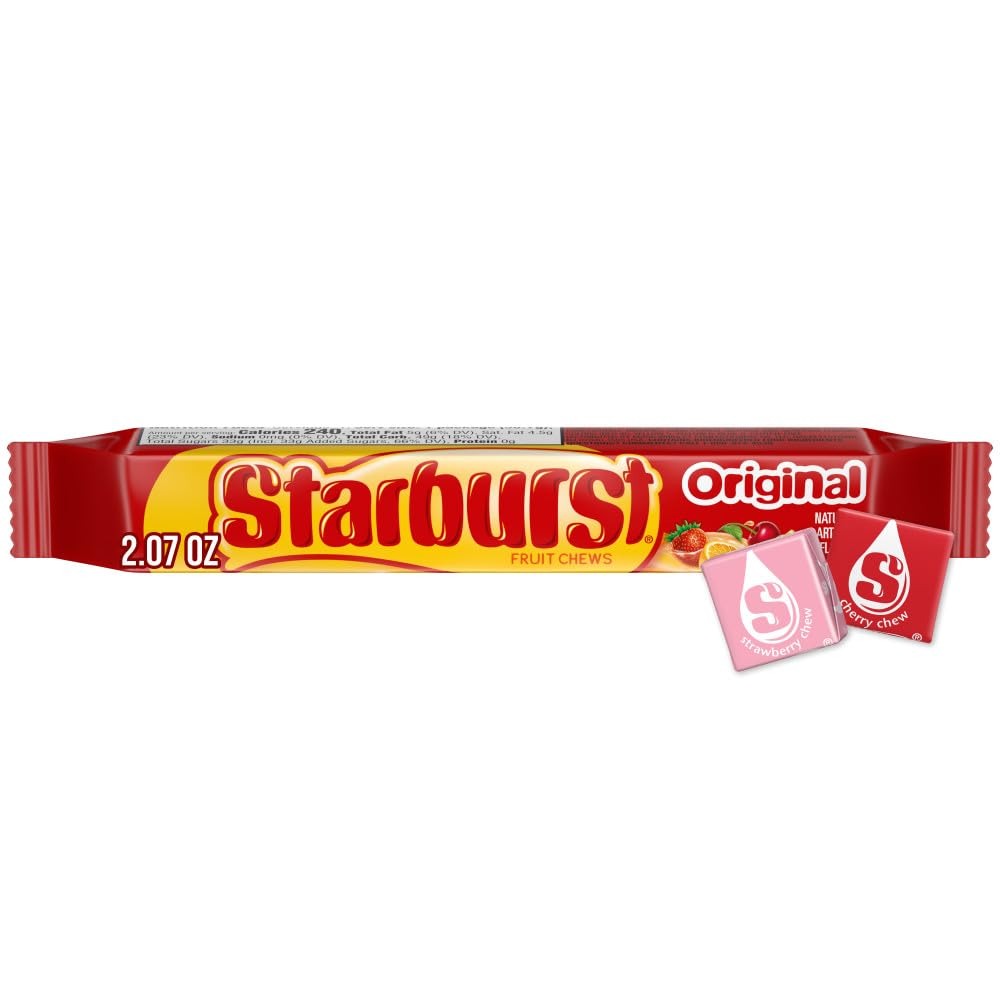
Item Name: Starburst, Original, 2.07 oz
Bullet Point 1: Gluten-free, fruit-flavored candy chews with a soft, chewy texture
Bullet Point 2: Country Of Origin: United States
Bullet Point 3: Item Package Dimension: 0.9" L x 6.1" W x 0.9" H
Bullet Point 4: Item Package Weight: 0.1457 lb
Value: 2.1
Unit: Ounce

Price: 1.99